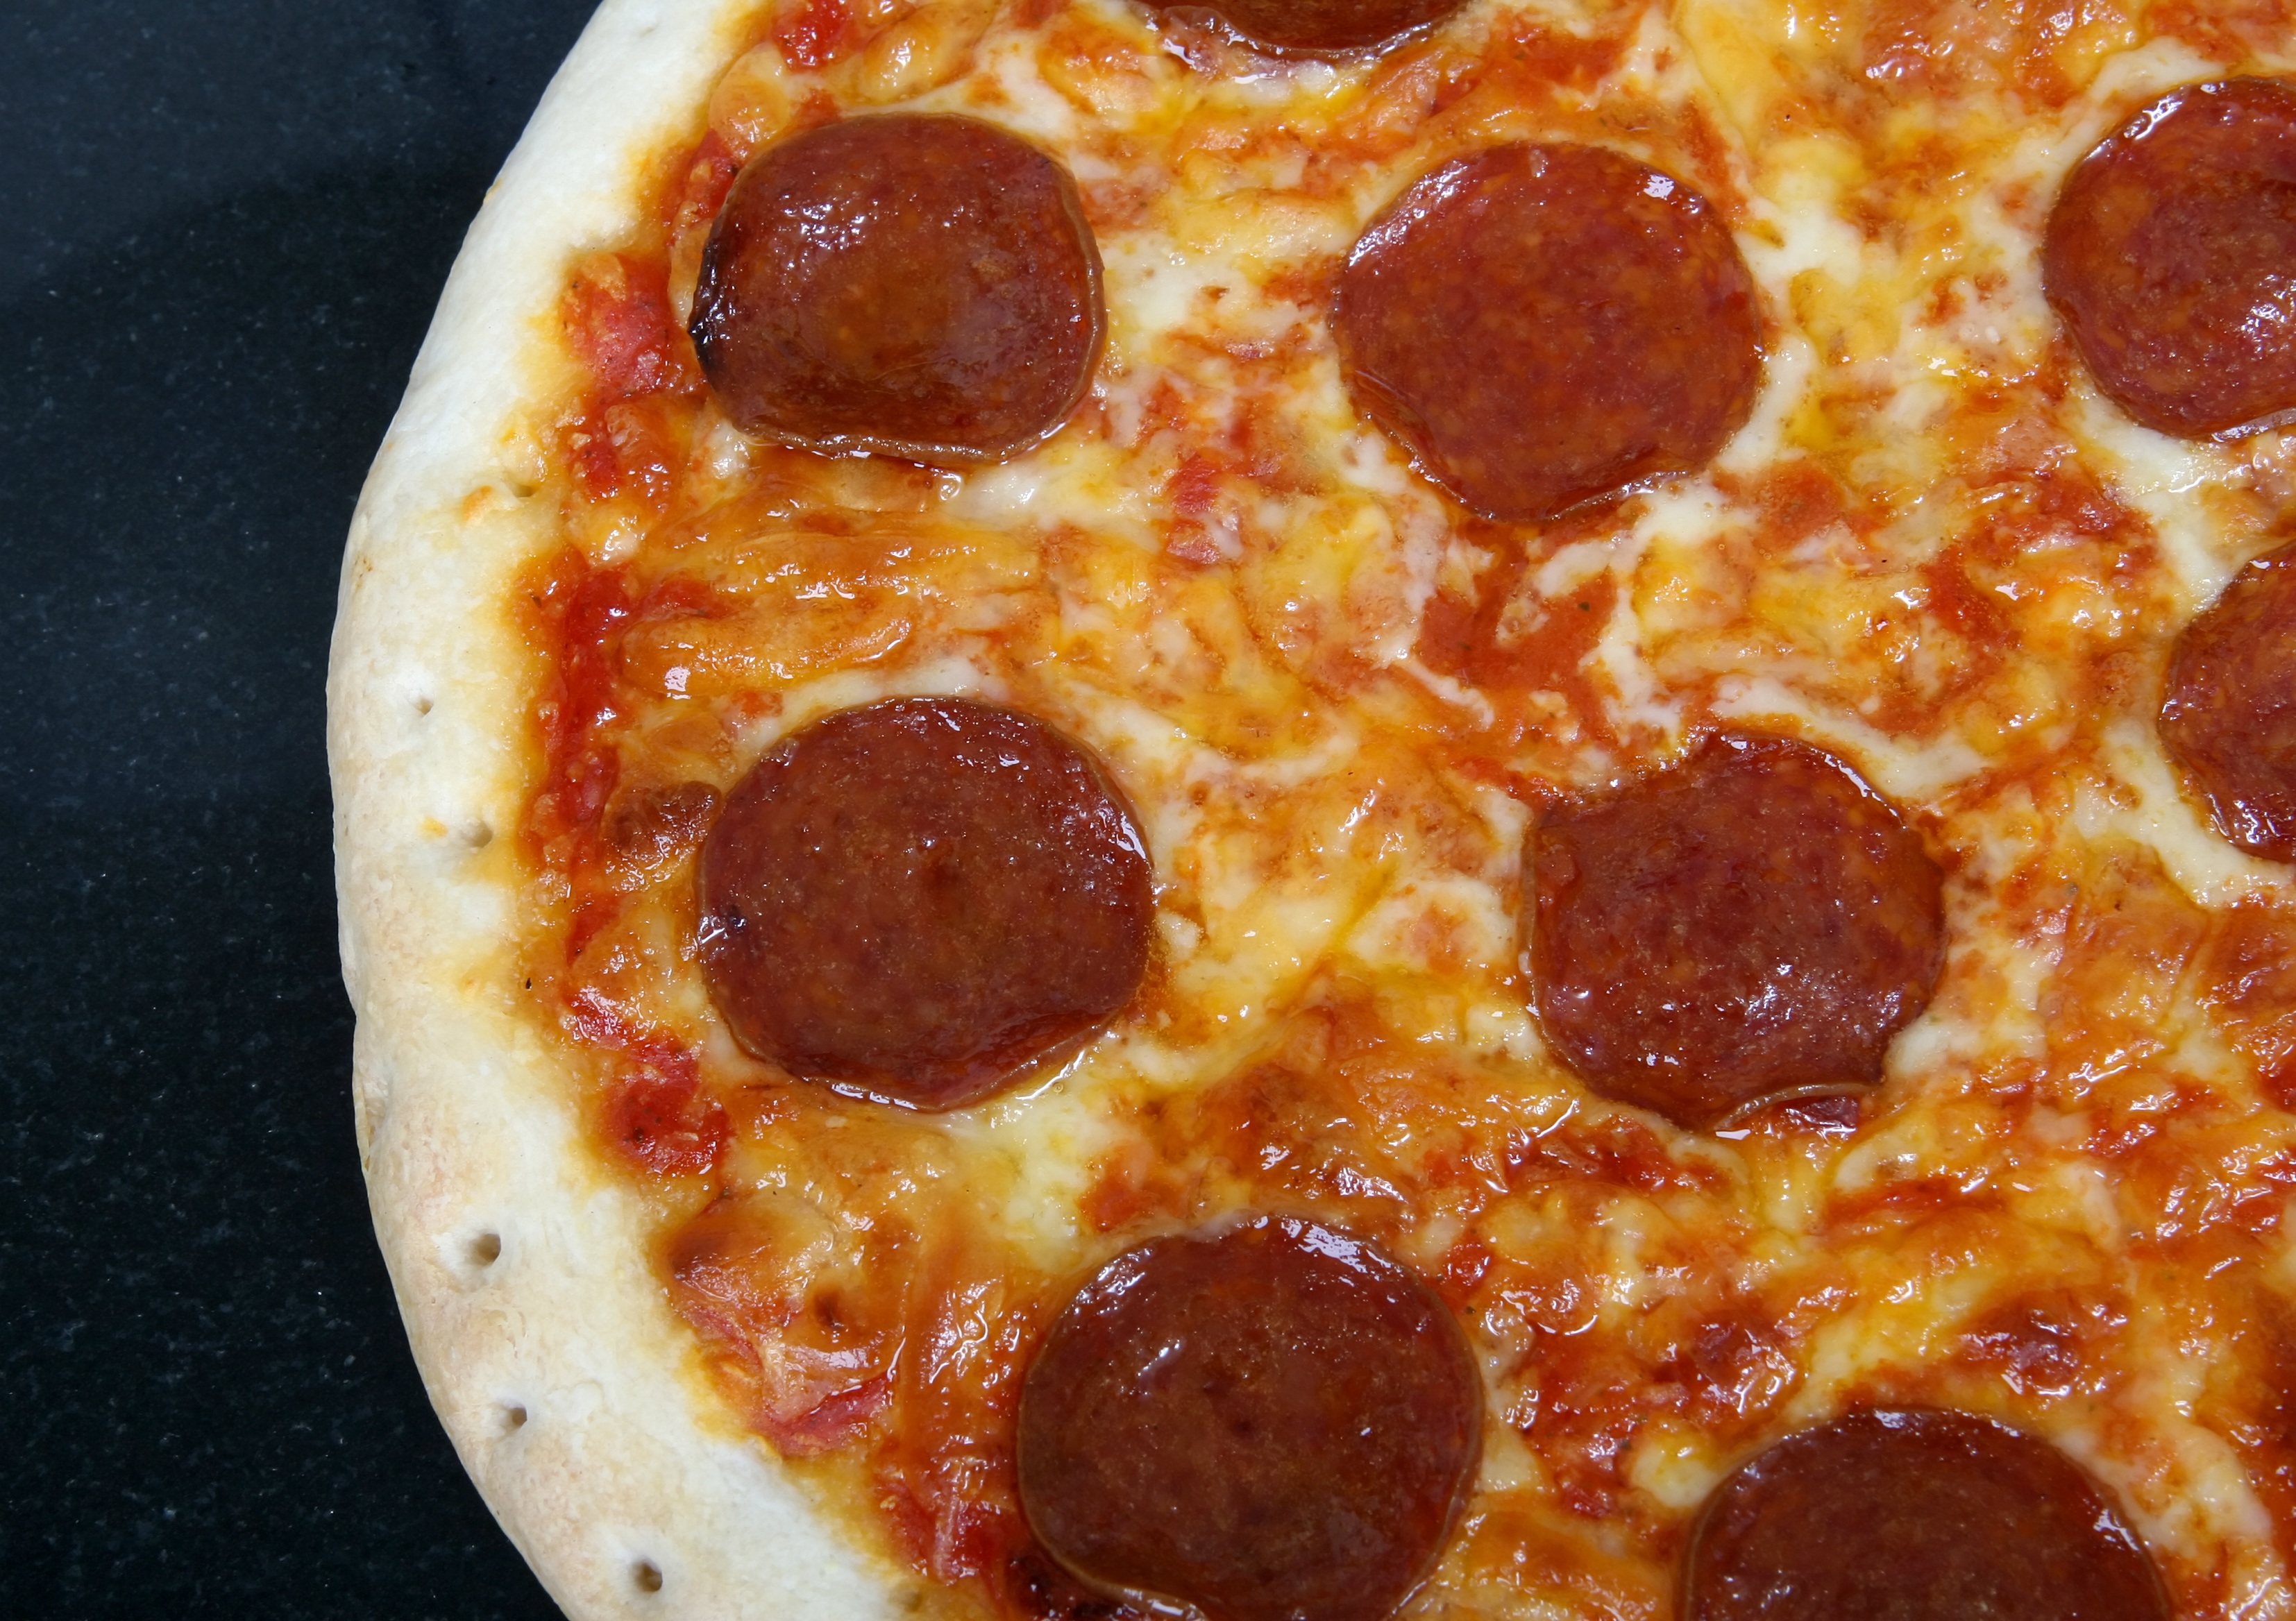
restaurant, roast, orange, dish, meal, food, red, macro, natural, america, fresh, italy, weight, yellow, closeup, healthy, meat, cuisine, bread, health, dough, pizza, cheese, tomato, sausage, baked, pepperoni, cooked, american, nutrition, hot, spices, spicy, good, oven, loss, diet, herbs, italian, ham, organic, grilled, copyspace, italian food, pizza cheese, european food, sicilian pizza, wholesome